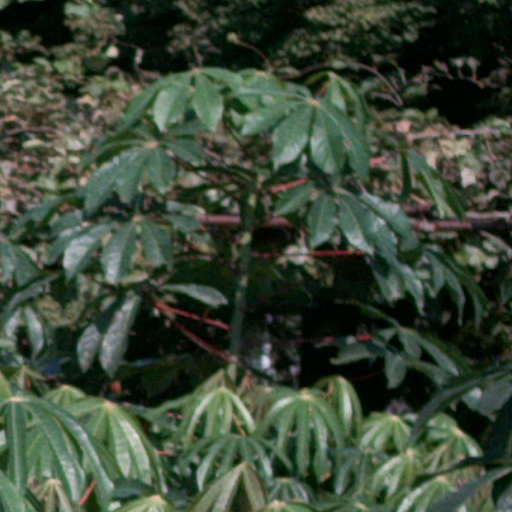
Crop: cassava